Dr. Jekyll and Mr. Hyde (1887 play)

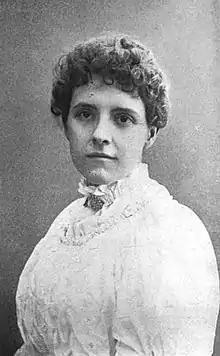
Beatrice Cameron played Agnes Carew, a character created for the play as Jekyll's romantic interest.

There were several differences between Sullivan's adaptation and Stevenson's novella. Stevenson used multiple narrators and a circular narrative (allowing material presented at the end to explain material presented at the beginning), but Sullivan wrote a linear narrative in chronological order. This linear approach and the onstage action conveyed a stronger impression of realism, eliminating uncertainties in Stevenson's narrative. Although making the story more straightforward and less ambiguous was not necessary for a theatrical adaptation, Sullivan's approach was typical of the era's stage melodramas and made the material more acceptable to audiences. The stage presentation's realism also allowed Sullivan to drop the novella's scientific aspects. Although Stevenson used science to make the Jekyll–Hyde transformation plausible to readers, Sullivan could rely on the onstage transformations. In the novella, the transformation is only presented via the account of Lanyon, never as direct narration to the reader.